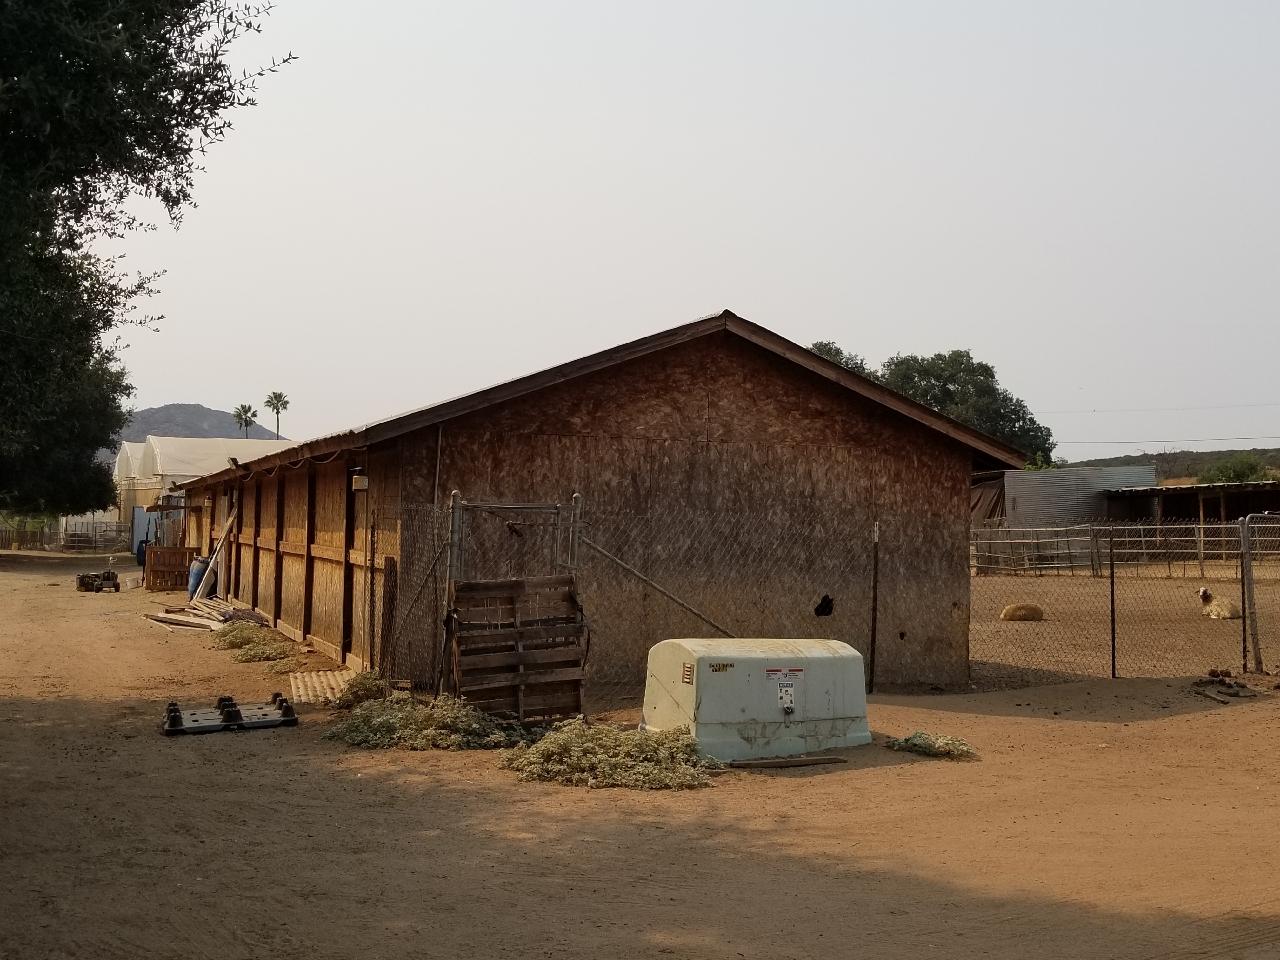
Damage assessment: no_damage